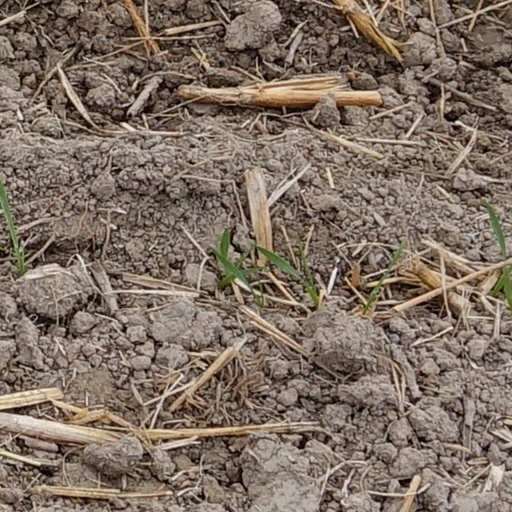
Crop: wheat